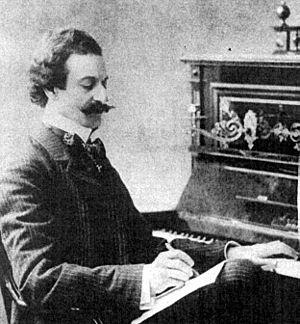
12 février : La Fleur de pierre, ballet de Prokofiev, créé au Bolchoï de Moscou sous la direction de Urij Fajer.
Oscar Straus est un compositeur autrichien né le 6 mars 1870 à Vienne et mort le 11 janvier 1954 à Bad Ischl.